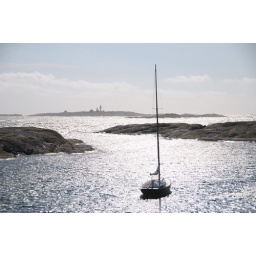
A boat in the bay on a sea of silver